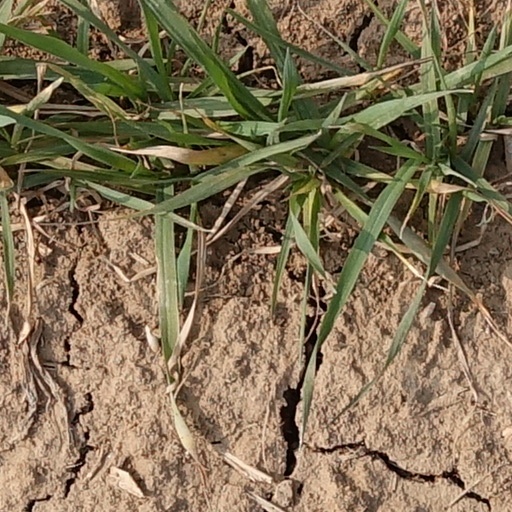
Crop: wheat